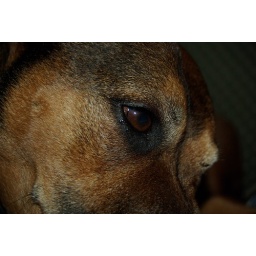
On the couch in my house in Medina, Western Australia.